Fort Plain Historic District

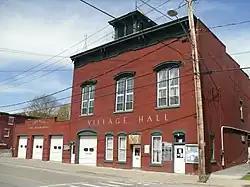
Fort Plain Village Hall, April 2010

Fort Plain Historic District is a national historic district located at Fort Plain in Montgomery County, New York. When first listed it encompassed 536 contributing buildings, 2 contributing sites, 1 contributing structure, and 2 contributing objects in the central business district and surrounding residential sections of the village of Fort Plain. It developed between about 1786 and 1938, and included notable examples of Federal, Greek Revival, Gothic Revival, Italianate, Second Empire, Queen Anne, and Beaux-Arts style architecture. Located in the district is the separately listed United States Post Office. Other notable contributing resources include the Red Mill (c. 1860), Firemen's Home (c. 1830-1840), Methodist Church (1880), Baptist Church (1896), Reformed Church (1887), high school (1915), Nellis Memorial Chapel, Watkins Block (1936), Montgomery Hall (c. 1900), Wick Block (c. 1890), Village Hall (c. 1875), and Fort Plain Cemetery (est. c. 1850).